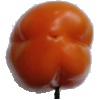
Label: orange_pepper